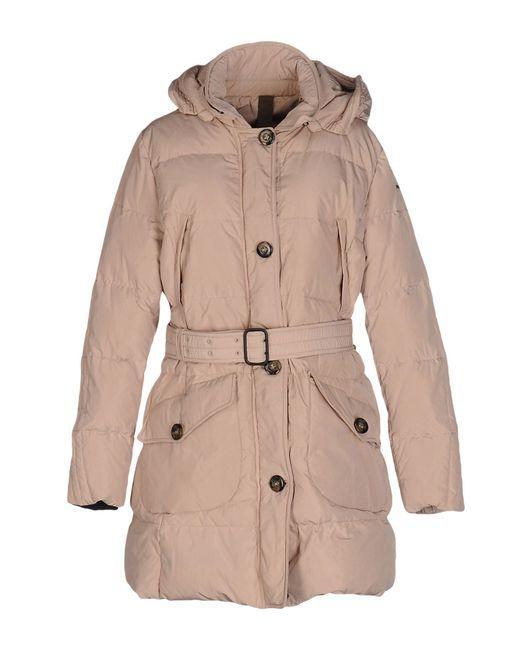
Winterkleidung stilvolle Senfjacke für welche Frauen